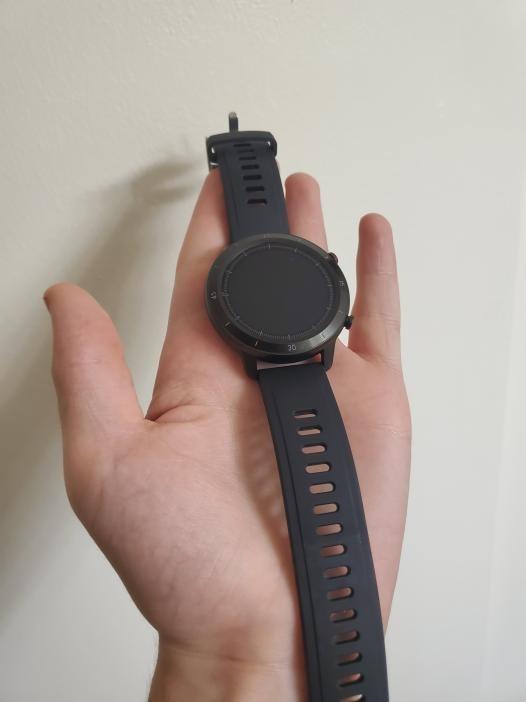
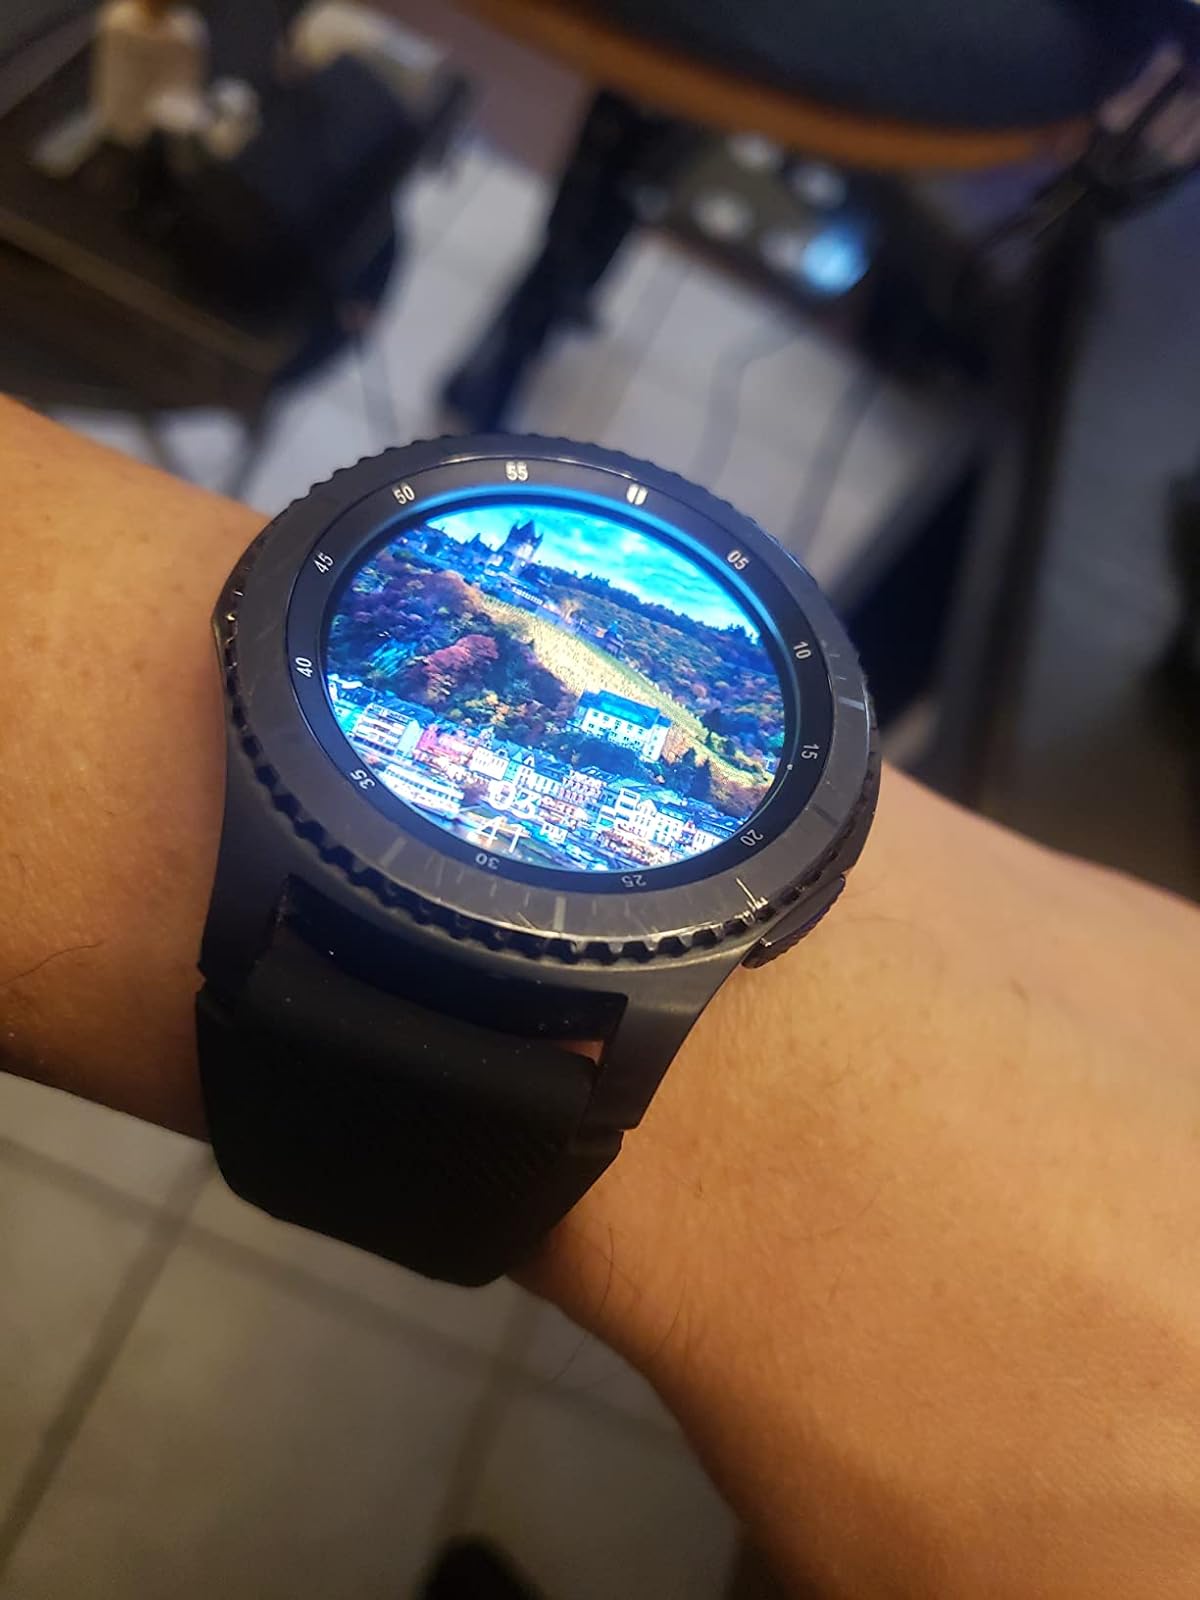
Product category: smartwatch
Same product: no